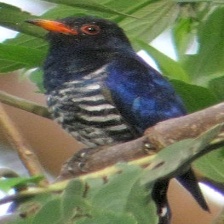
Species: VIOLET CUCKOO
Scientific name:  CHRYSOCOCCYX XANTHORHYNCHUS